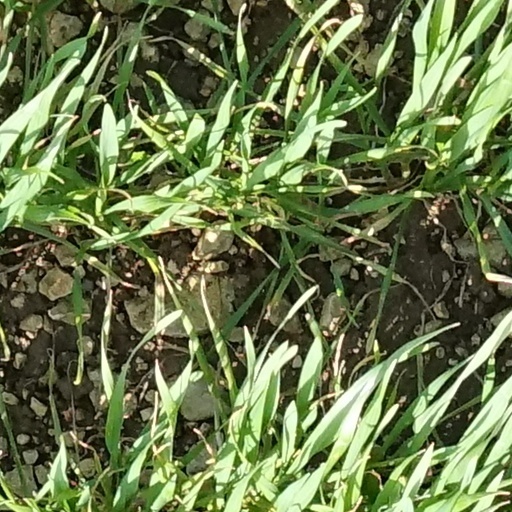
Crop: wheat